Rodolphe Thomas

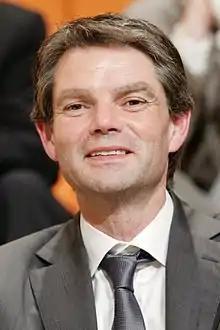
Rodolphe Thomas in 2010

Rodolphe Thomas (born 8 August 1962) is a French politician and member of the MoDem.